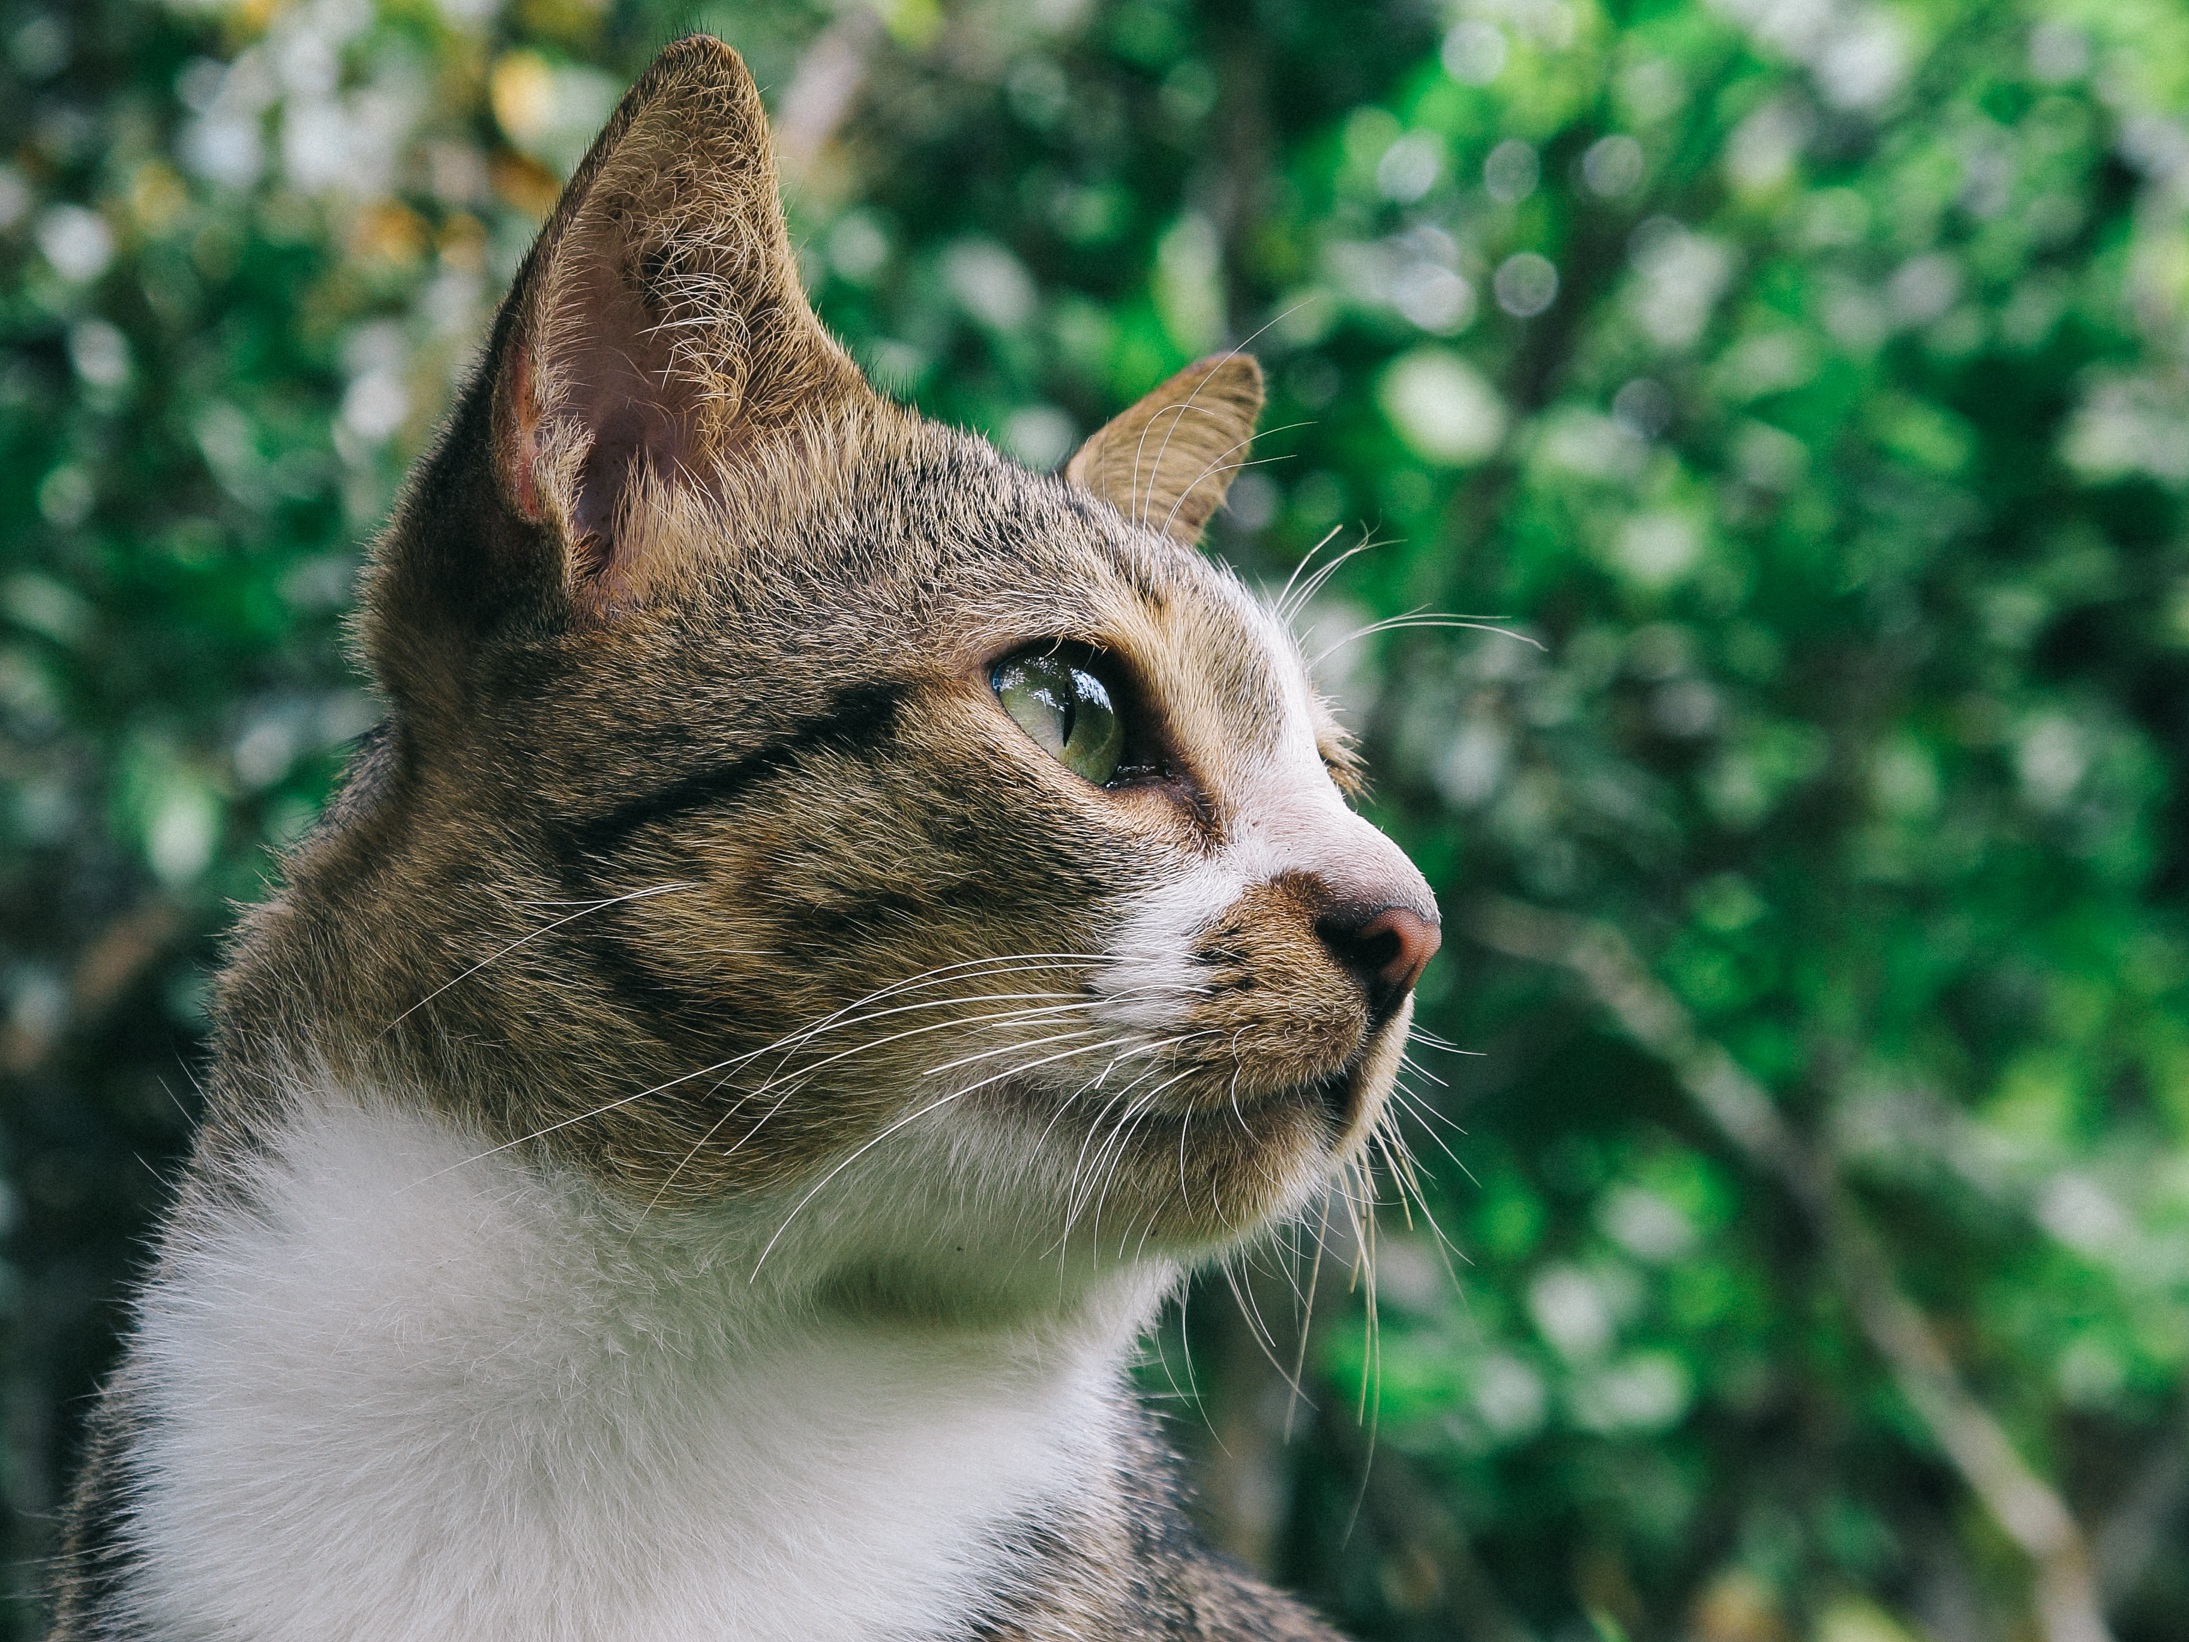
grass, animal, cute, wildlife, pet, cat, mammal, fauna, close up, nose, whiskers, vertebrate, adorable, tabby cat, european shorthair, wild cat, small to medium sized cats, cat like mammal, domestic short haired cat